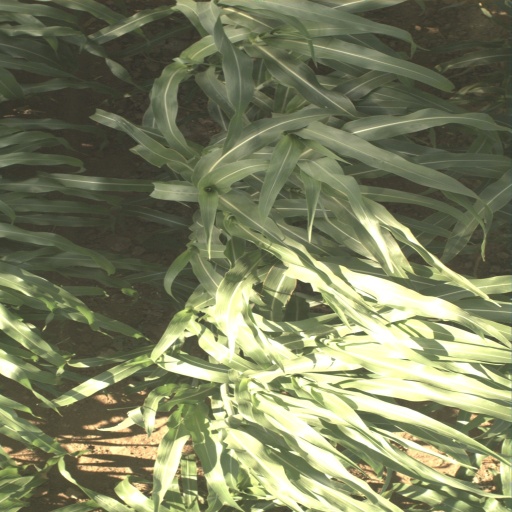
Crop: sorghum